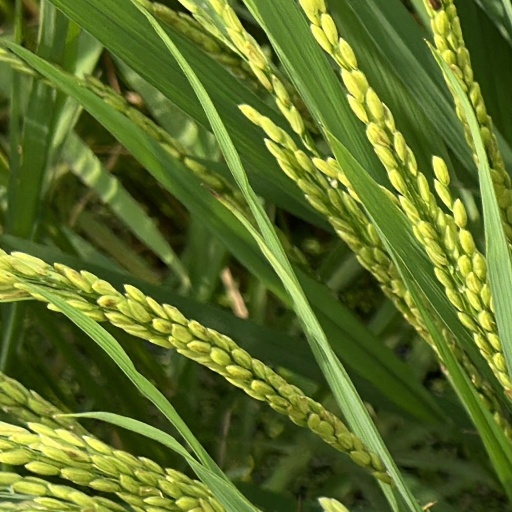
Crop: rice